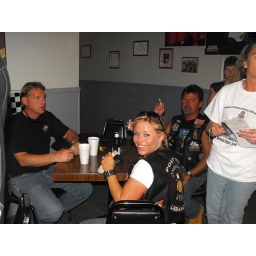
A table full of pretty people. Pam Vichkon, Tony Vichkon and John Wilson. Vickie Wilson is standing beside Pam